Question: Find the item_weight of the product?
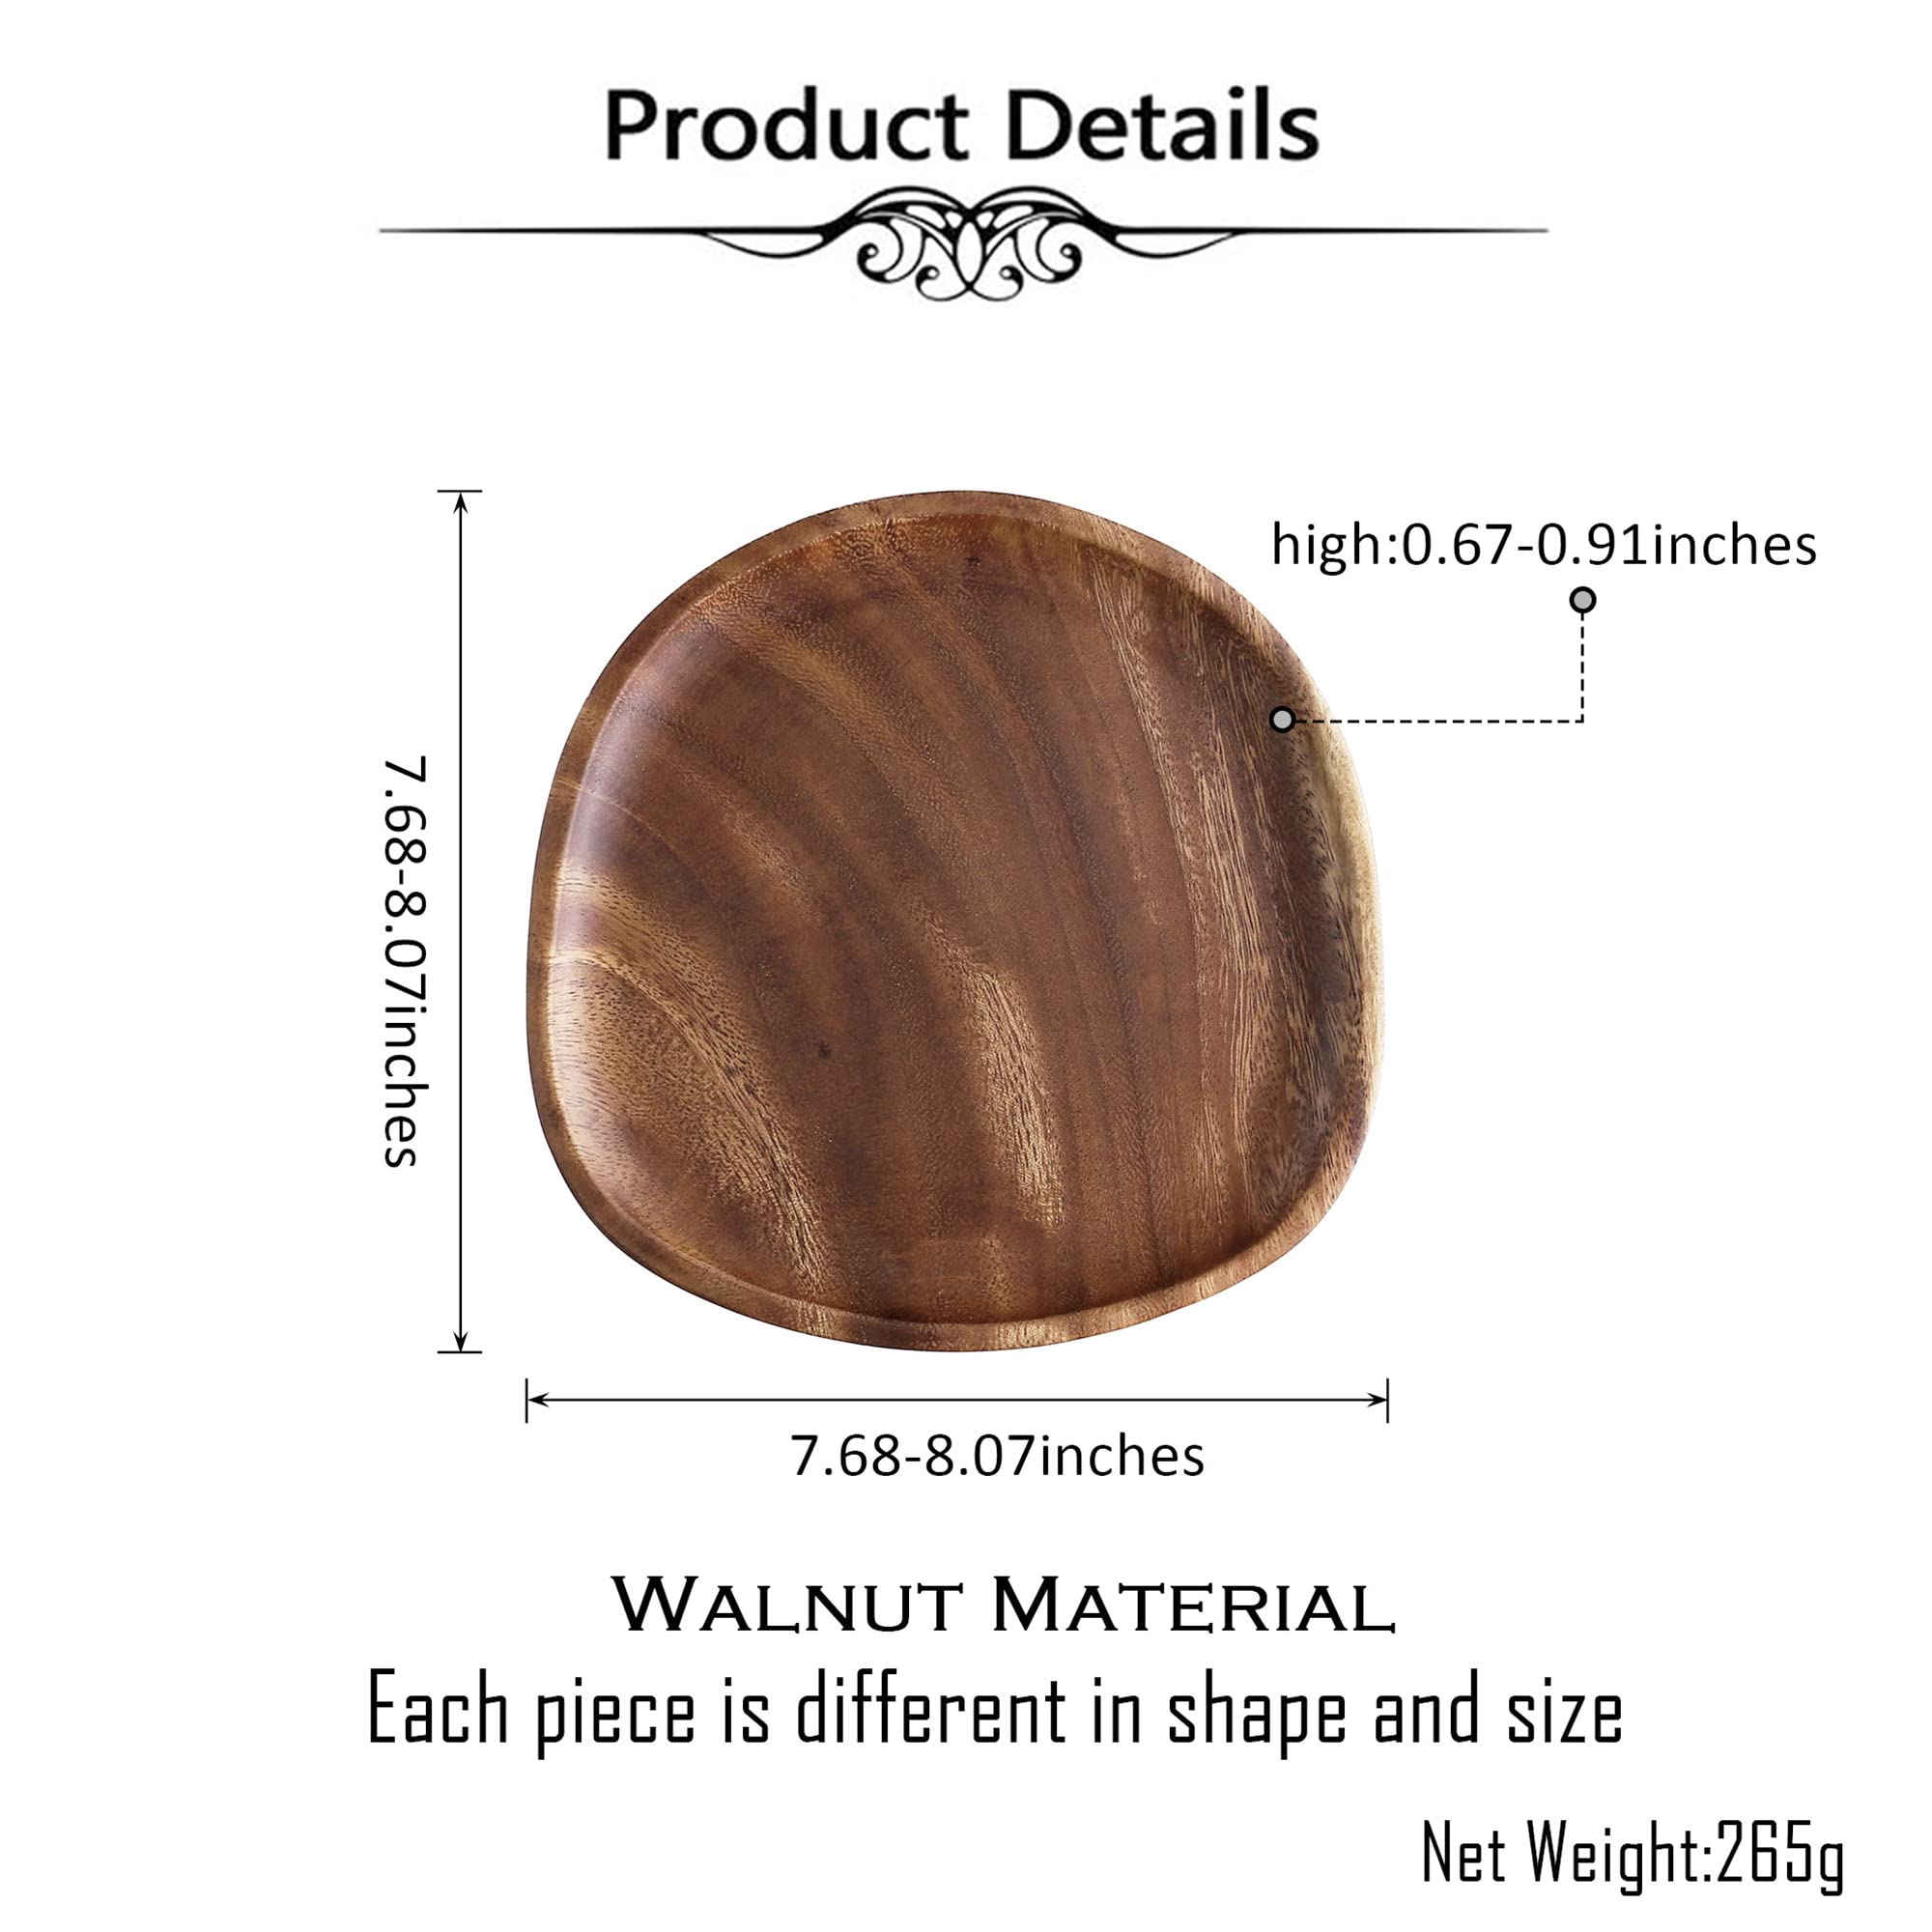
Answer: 265.0 gram